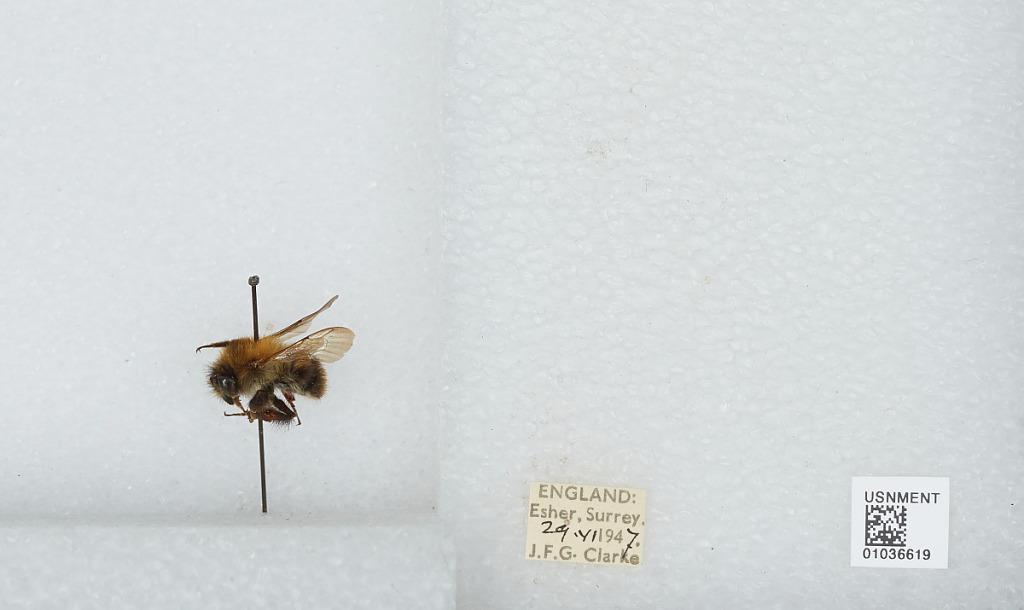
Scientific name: Bombus (Thoracobombus) pascuorum (Scopoli)
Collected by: J. Clarke
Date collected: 1947-6-29
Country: United Kingdom
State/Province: England
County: Surrey
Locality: Esher
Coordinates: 51.3691, -0.365